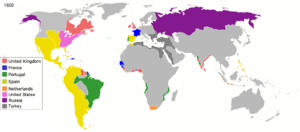
Kolonialisme / Historie / Ældre kolonitid, tiden 1400-1870
Kort over kolonialismen år 1800.
Kolonialisme er en større eller mindre befolkningsgruppes udvandring fra et land og dannelsen af en bosættelse på territorier uden for landets egne grænser i form af en koloni. Kolonialisme kan desuden referere til den tankegang, der forsvarer og fremmer denne handlingsmåde.